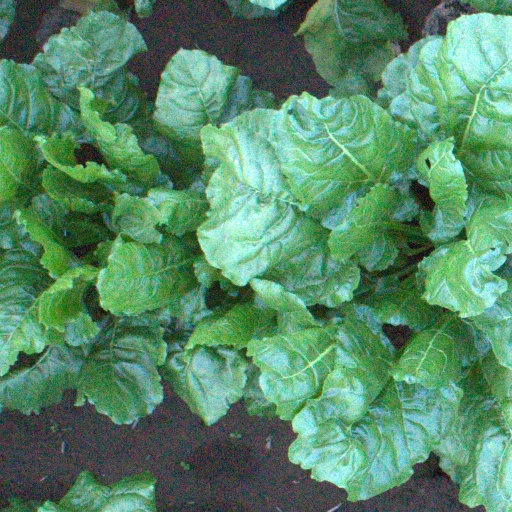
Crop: sugar beet